Crystal Fighters

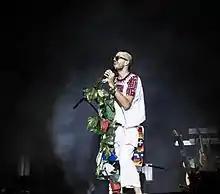
Crystal Fighters during Festival Internacional de Benicàssim in 2015

During the Summer of 2015, Crystal Fighters played a number of festivals throughout Europe including sets at Festival Internacional de Benicàssiml, Lollapalooza, Gurtenfestival, Super Bock Super Rock, Stuttgart Festival and Santander Music Festival well as performing headlining slots at Somersault Festival and Dcode Festival.